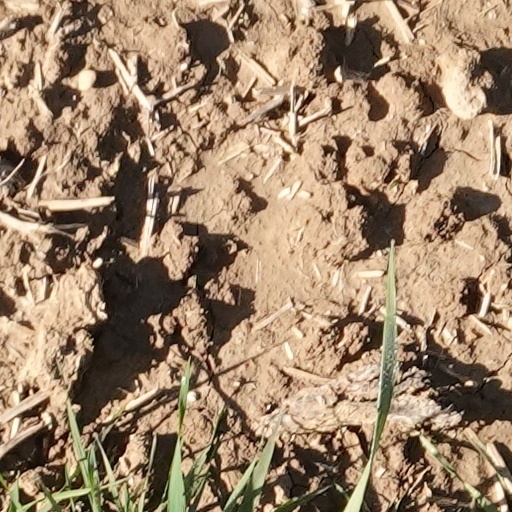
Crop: wheat